Chichester Canal

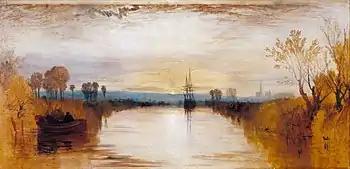
"Chichester Canal" by J. M. W. Turner

Proposals for a canal linking Chichester directly to the sea go back as least as far as 1584 when an act of Parliament, the Chichester Haven Act 1584 (27 Eliz. 1. c. 22), was passed authorising a cut linking Chichester with the sea. Further proposals were made in the early 19th century, with schemes being proposed in 1801, 1802, 1803 and 1811, but none of these came to pass and as a result the first link to the sea was via a branch of the Portsmouth and Arundel Canal opened in 1822. In 1817 it had been decided that the section between Chichester and Chichester Harbour, unlike the rest of the canal, would be built large enough to carry boats of 100 tons. Putting this into practice required a new act of Parliament, and the Portsmouth and Arundel Navigation and Wey and Arun Junction Canal Act 1819 (59 Geo. 3. c. civ) was obtained on 21 June 1819. In the same year the construction of the Chichester branch began. In digging out of the basin a hoard of 300 Denarii was found. The section of the canal that would become the Chichester Canal was formally opened on 9 April 1822.